Vienna Fingers

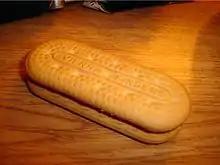
Close up of a Vienna Finger

Vienna Fingers is an American brand of cookie made by the Keebler Company, a division of Ferrero SpA. They consist of a sandwich of vanilla flavored outer crust filled with vanilla cream flavored filling. Akin to an Oreo, the surface is textured and embossed with the product name, but Vienna Fingers have a round-ended 'finger' shape. They come in a red and yellow accented rectangular package with the words "Vienna Fingers" in white lettering. Nabisco's Cameo is similar.